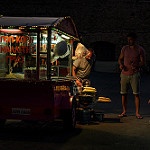
Label: street